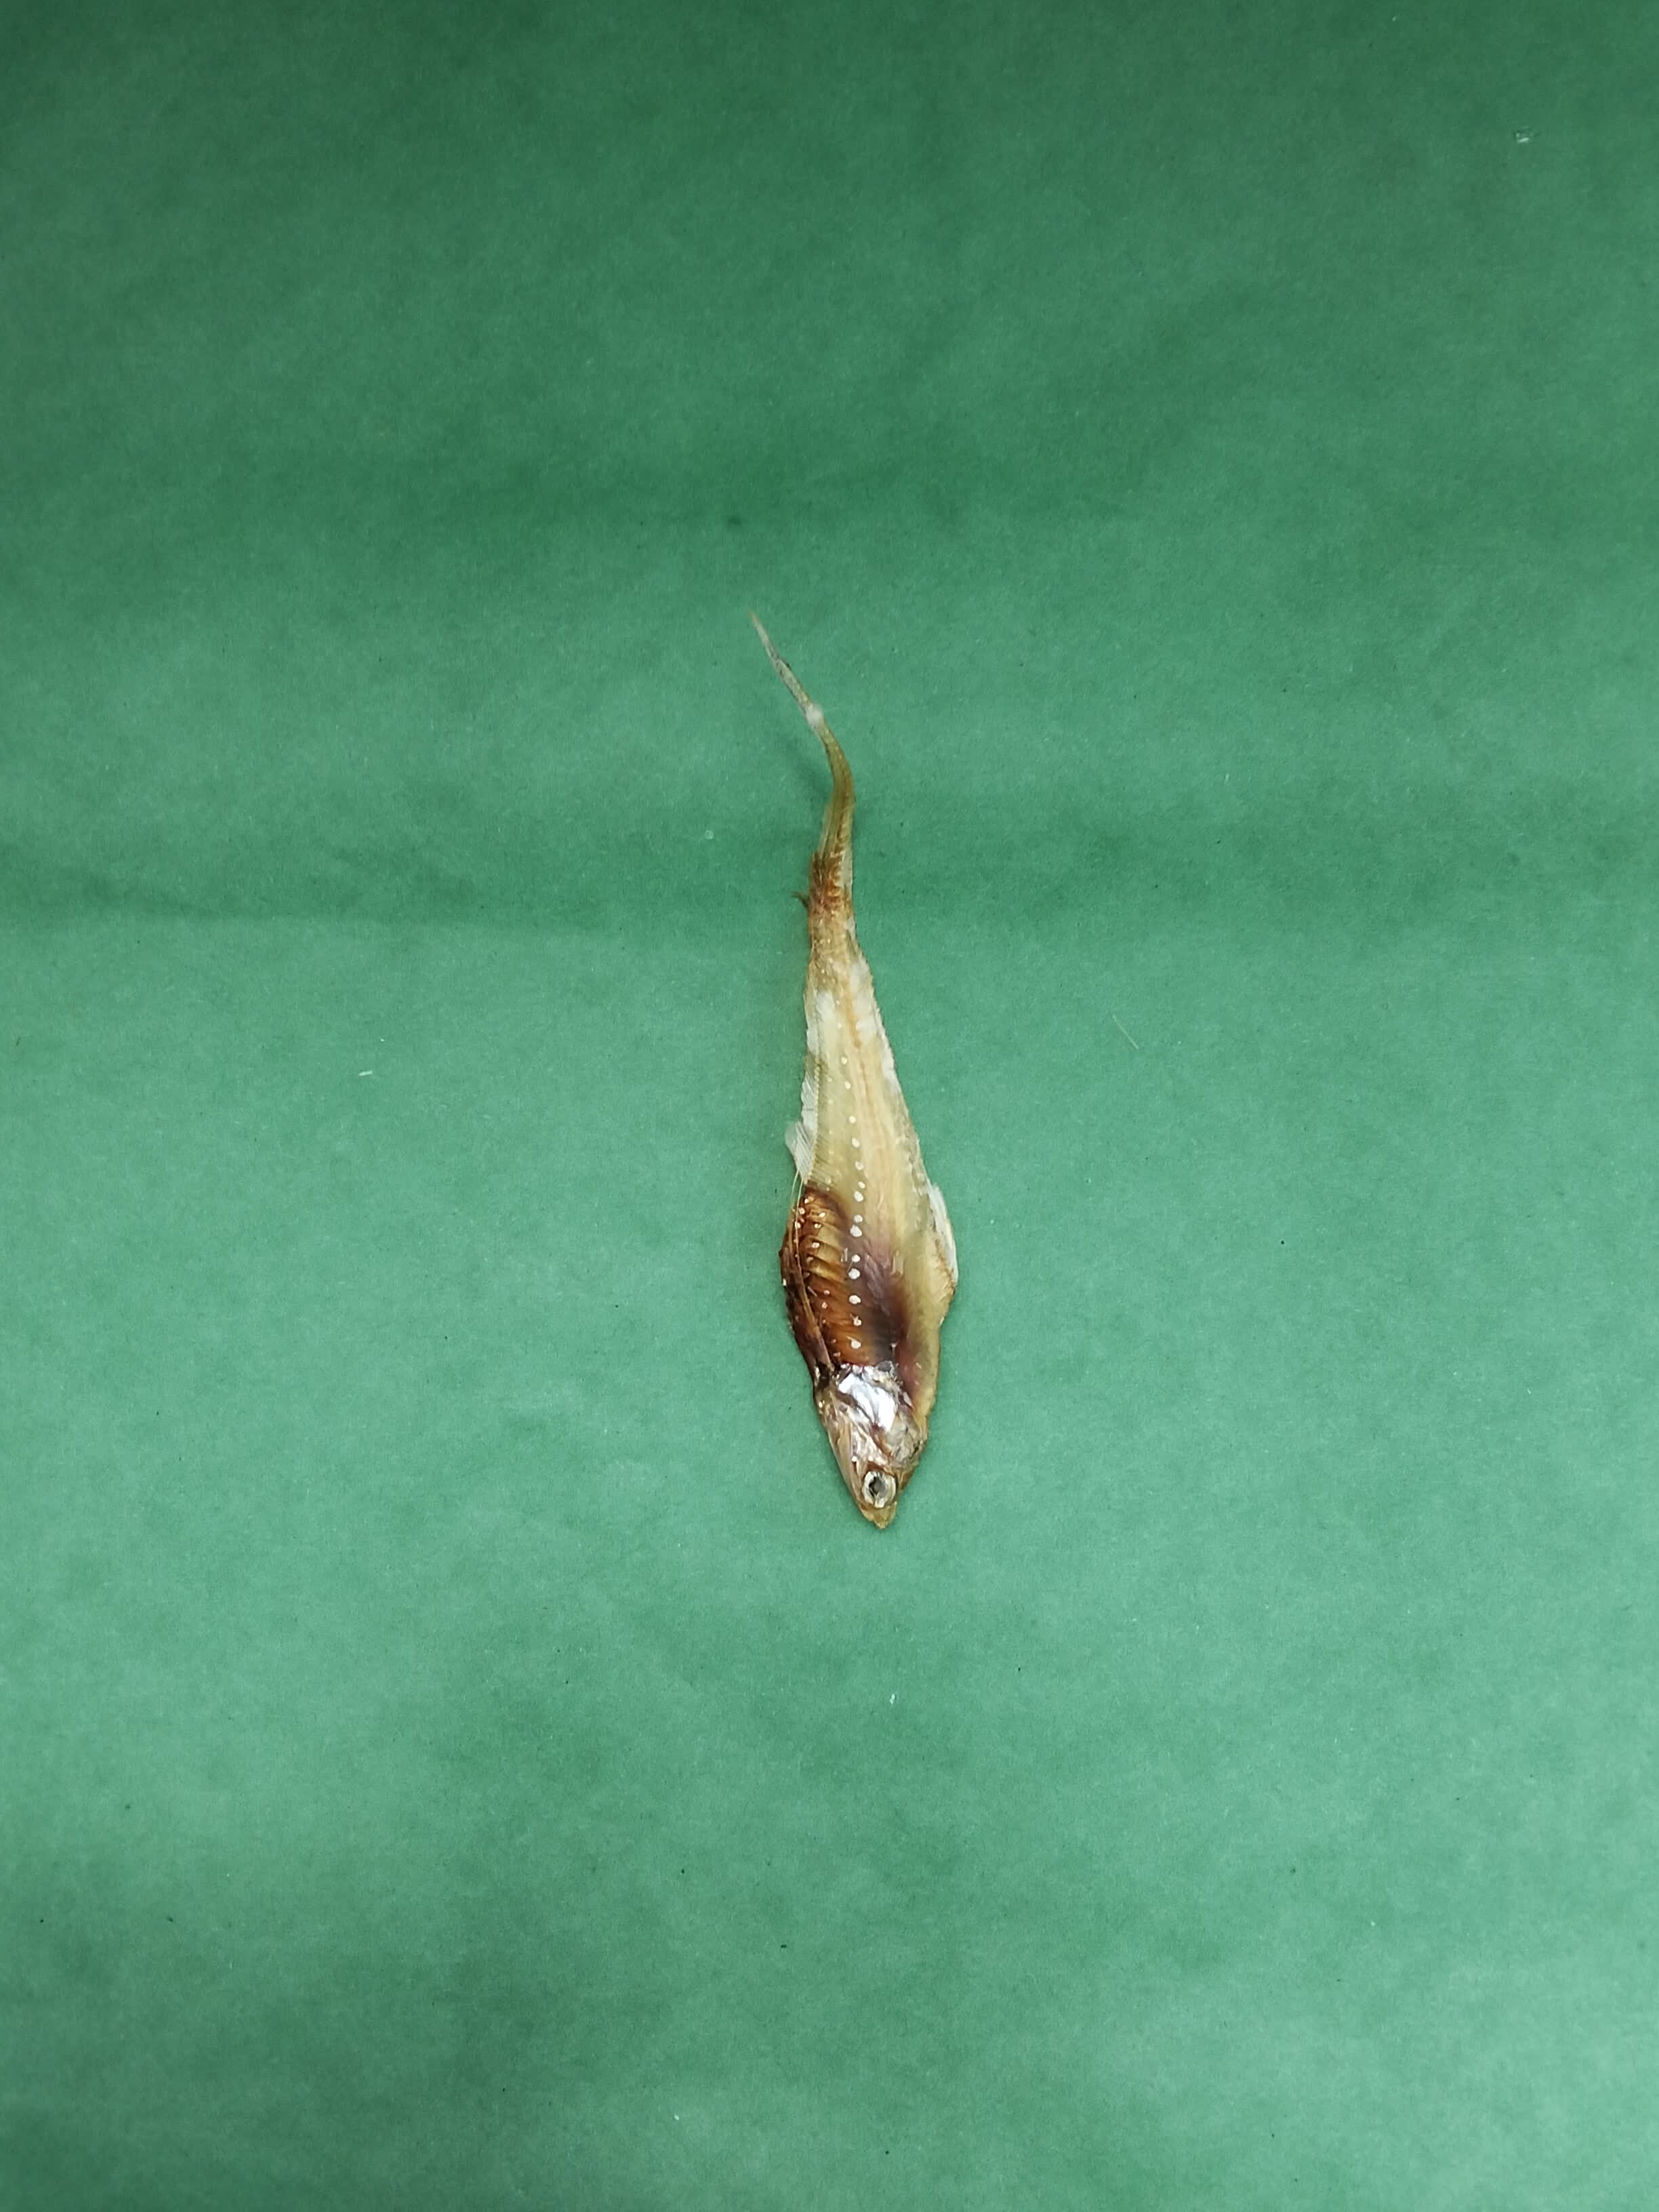
Species: Shundori